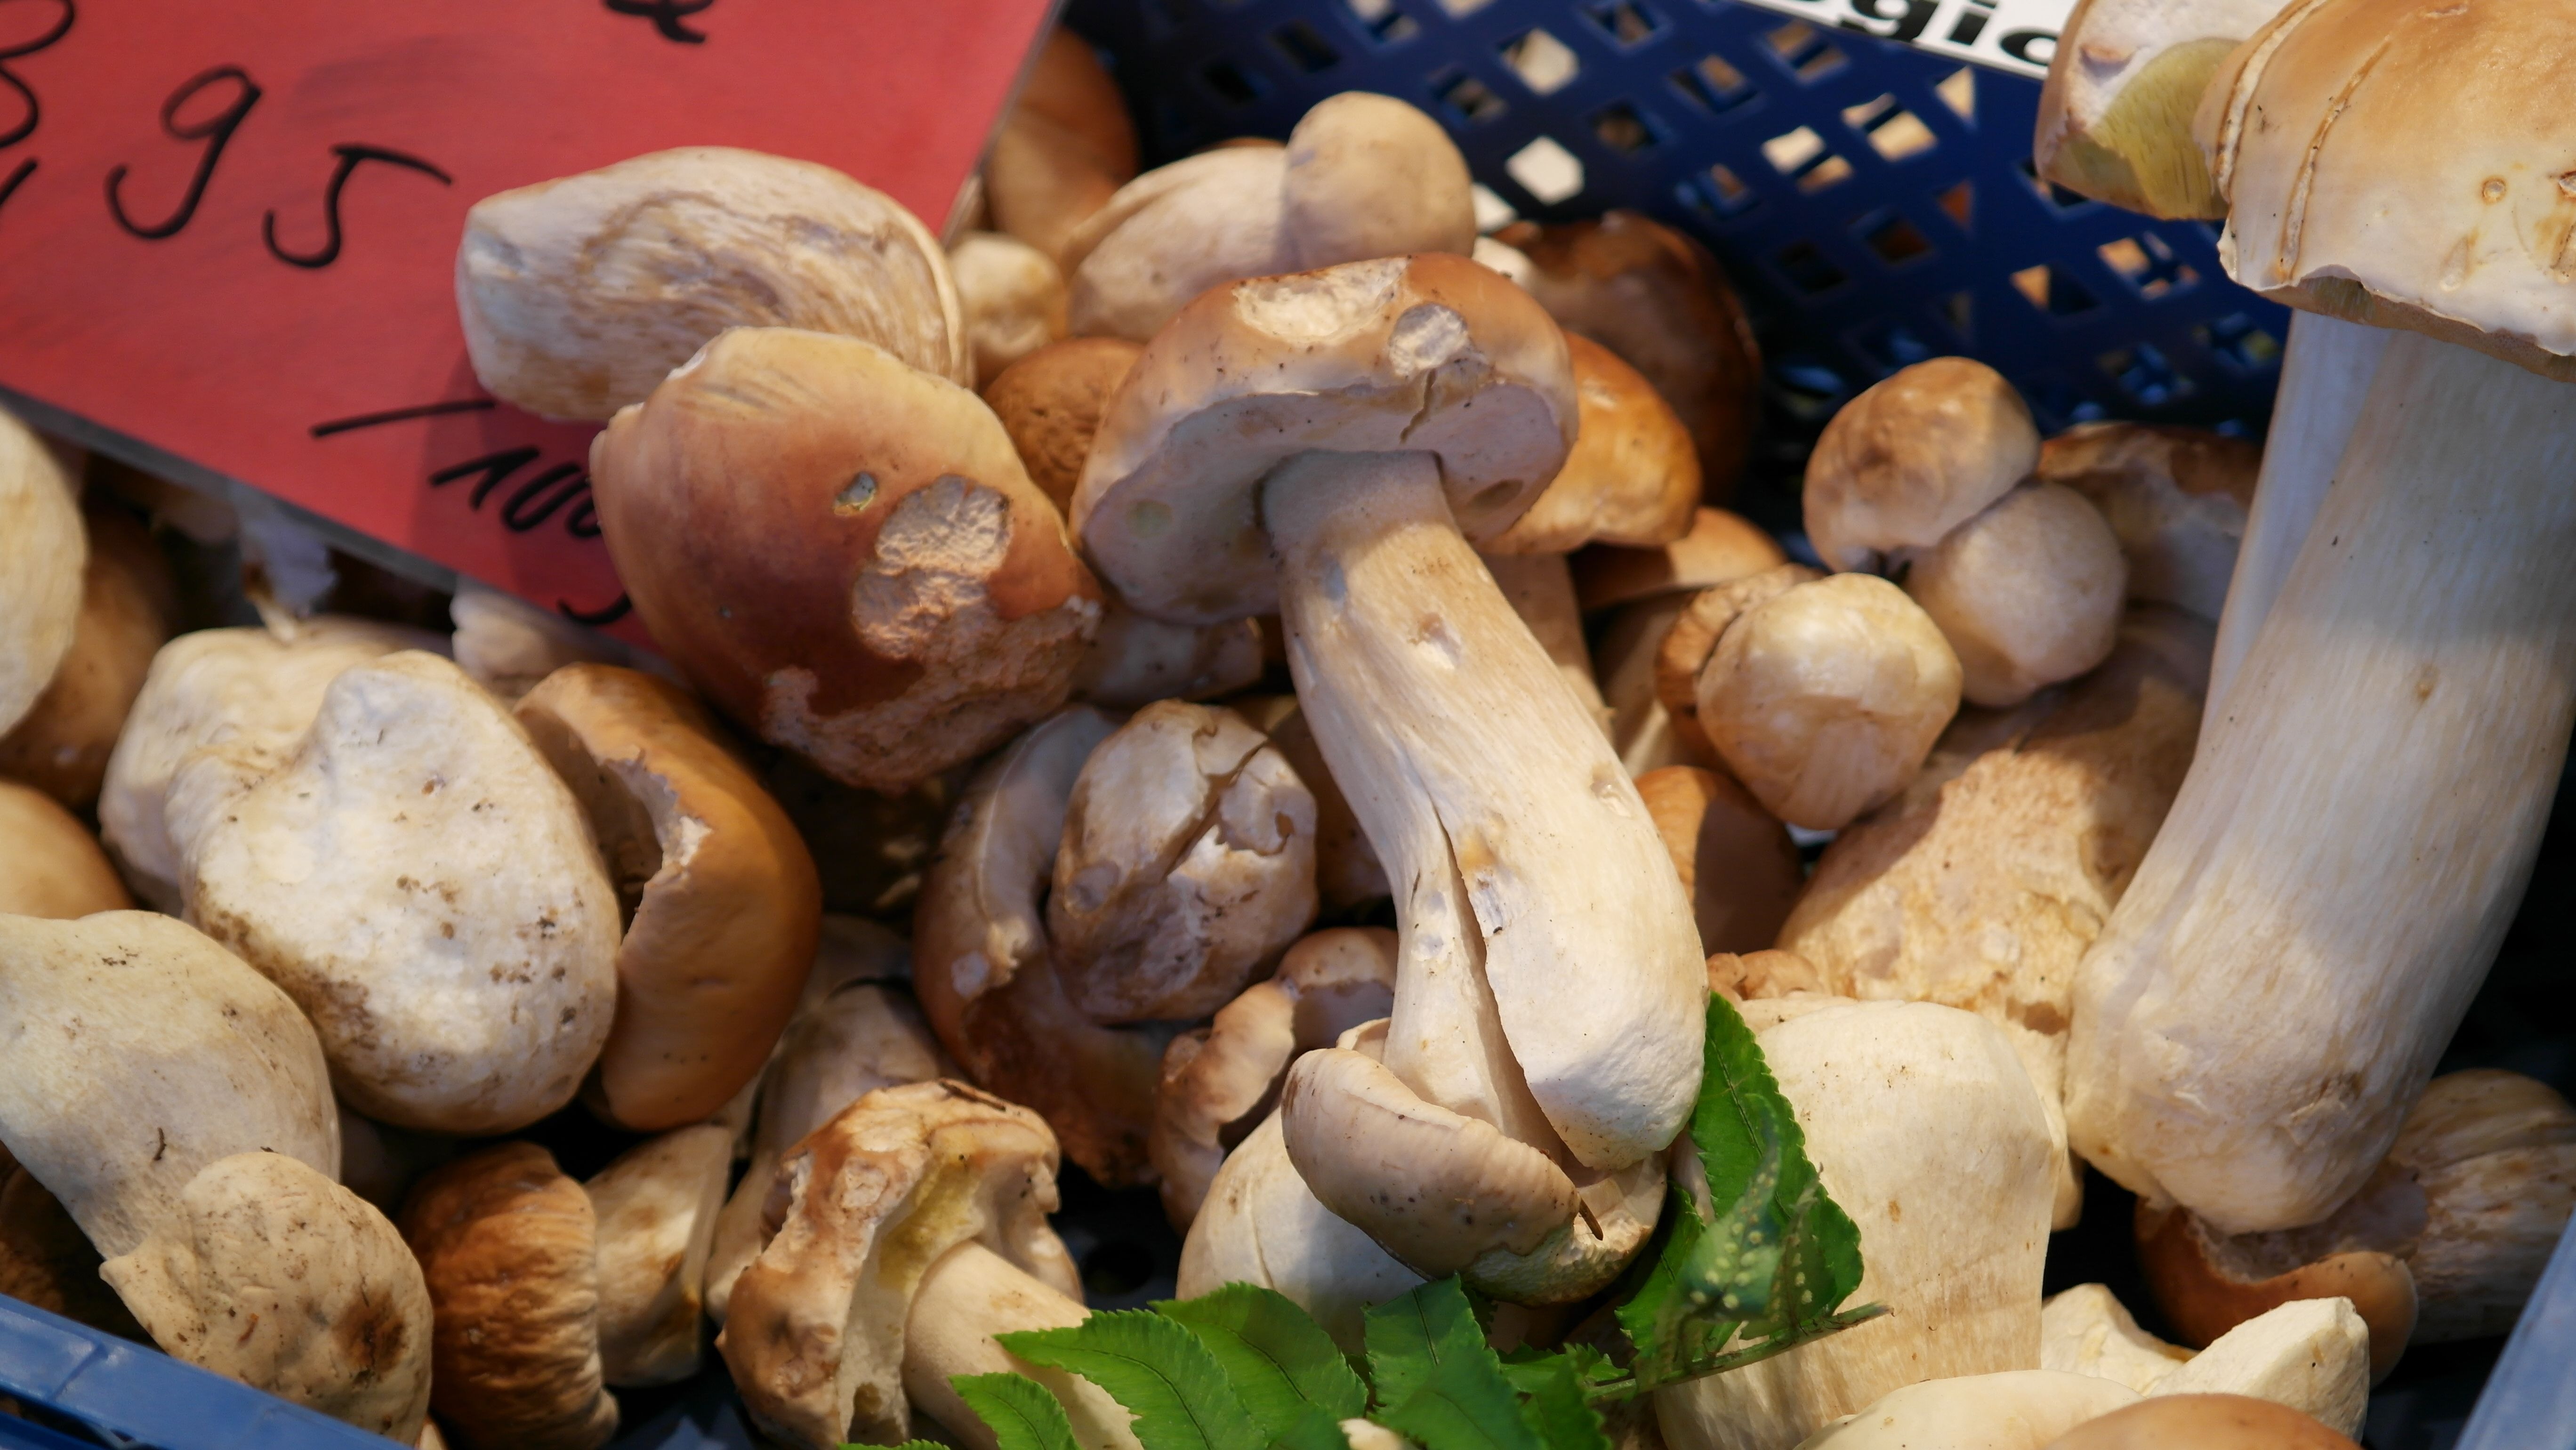
forest, moss, food, green, produce, vegetable, brown, mushroom, fern, boletus, agaricus, matsutake, boletus edulis, valuable, noble rot, oyster mushroom, edible mushroom, shiitake, agaricomycetes, agaricaceae, penny bun, pleurotus eryngii, herrenpilz, common mushroom